List of athletics competitors who died during their careers

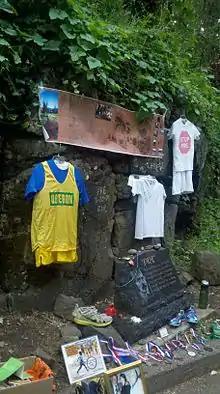
Pre's Rock, a memorial to Steve Prefontaine who died after finishing 4th in the 1972 Olympic 5000 m

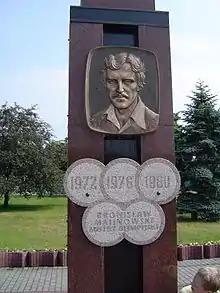
Memorial to Bronisław Malinowski, who died one year after winning an Olympic gold medal

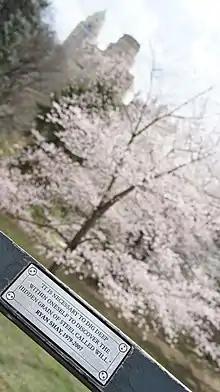
Plaque commemorating Ryan Shay, who died while running the 2008 United States Olympic trials marathon

A number of athletics competitors have died during their careers. Sometimes, the deaths came during competition or practice, while other times deaths occurred due to road accidents or other non-sports-related reasons.